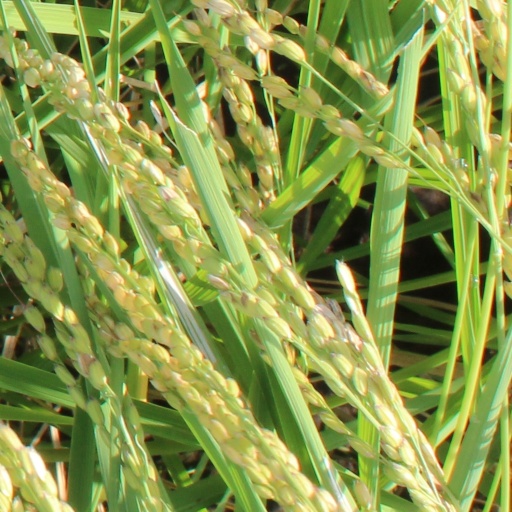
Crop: rice